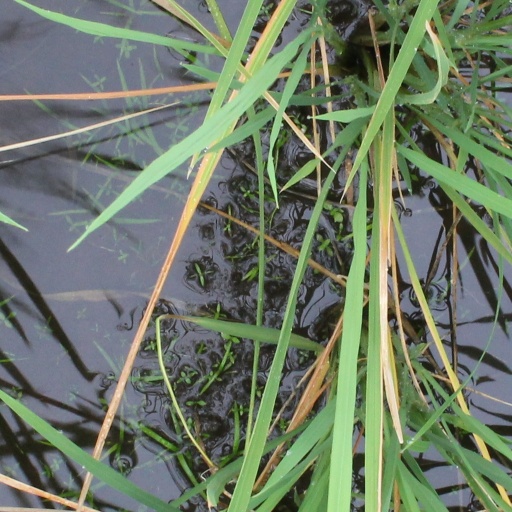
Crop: rice